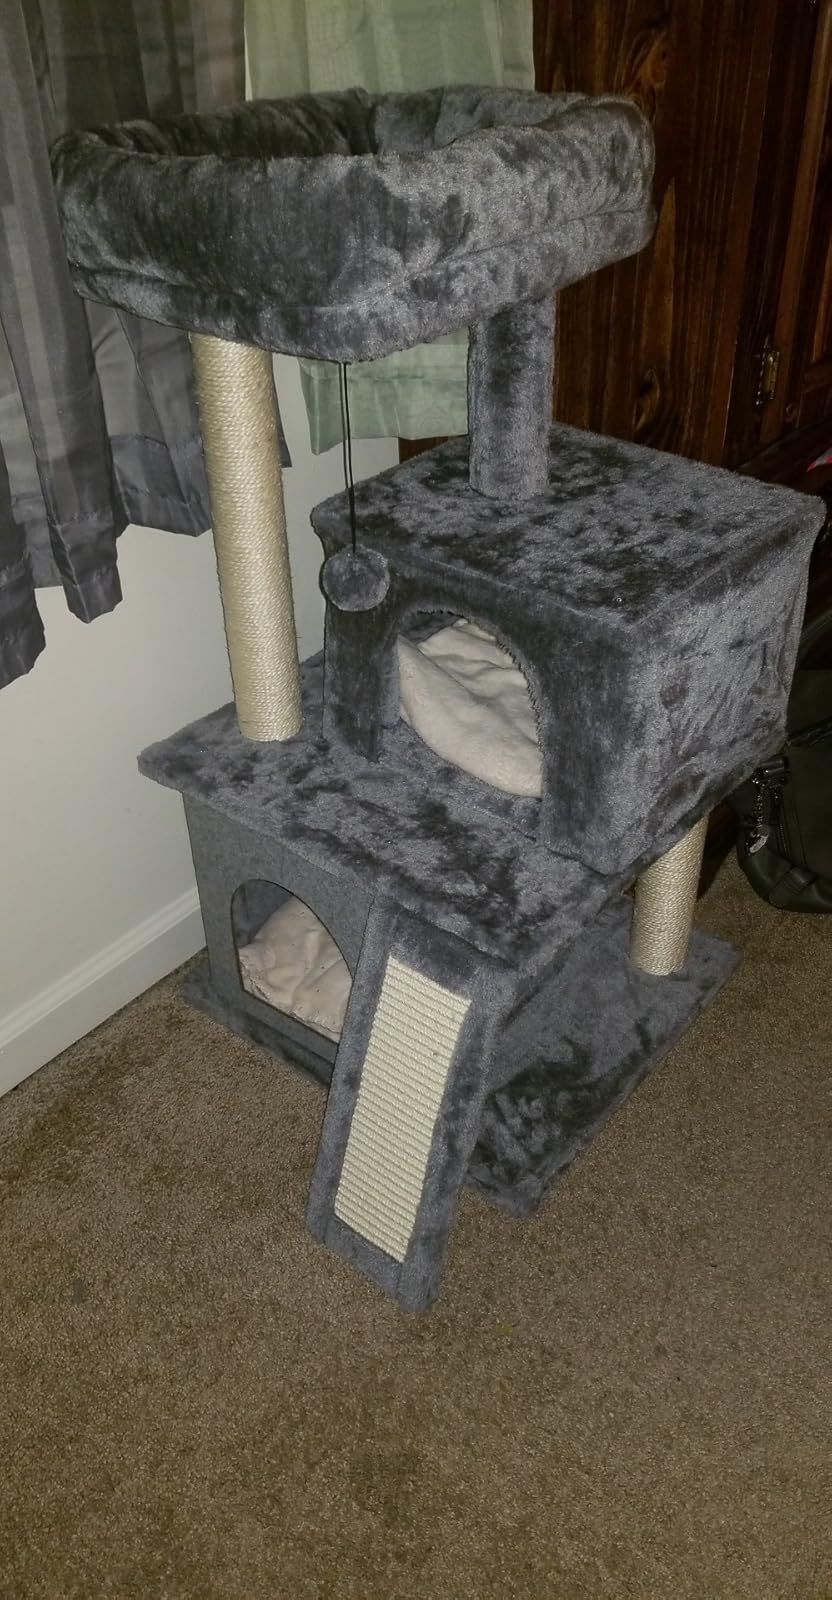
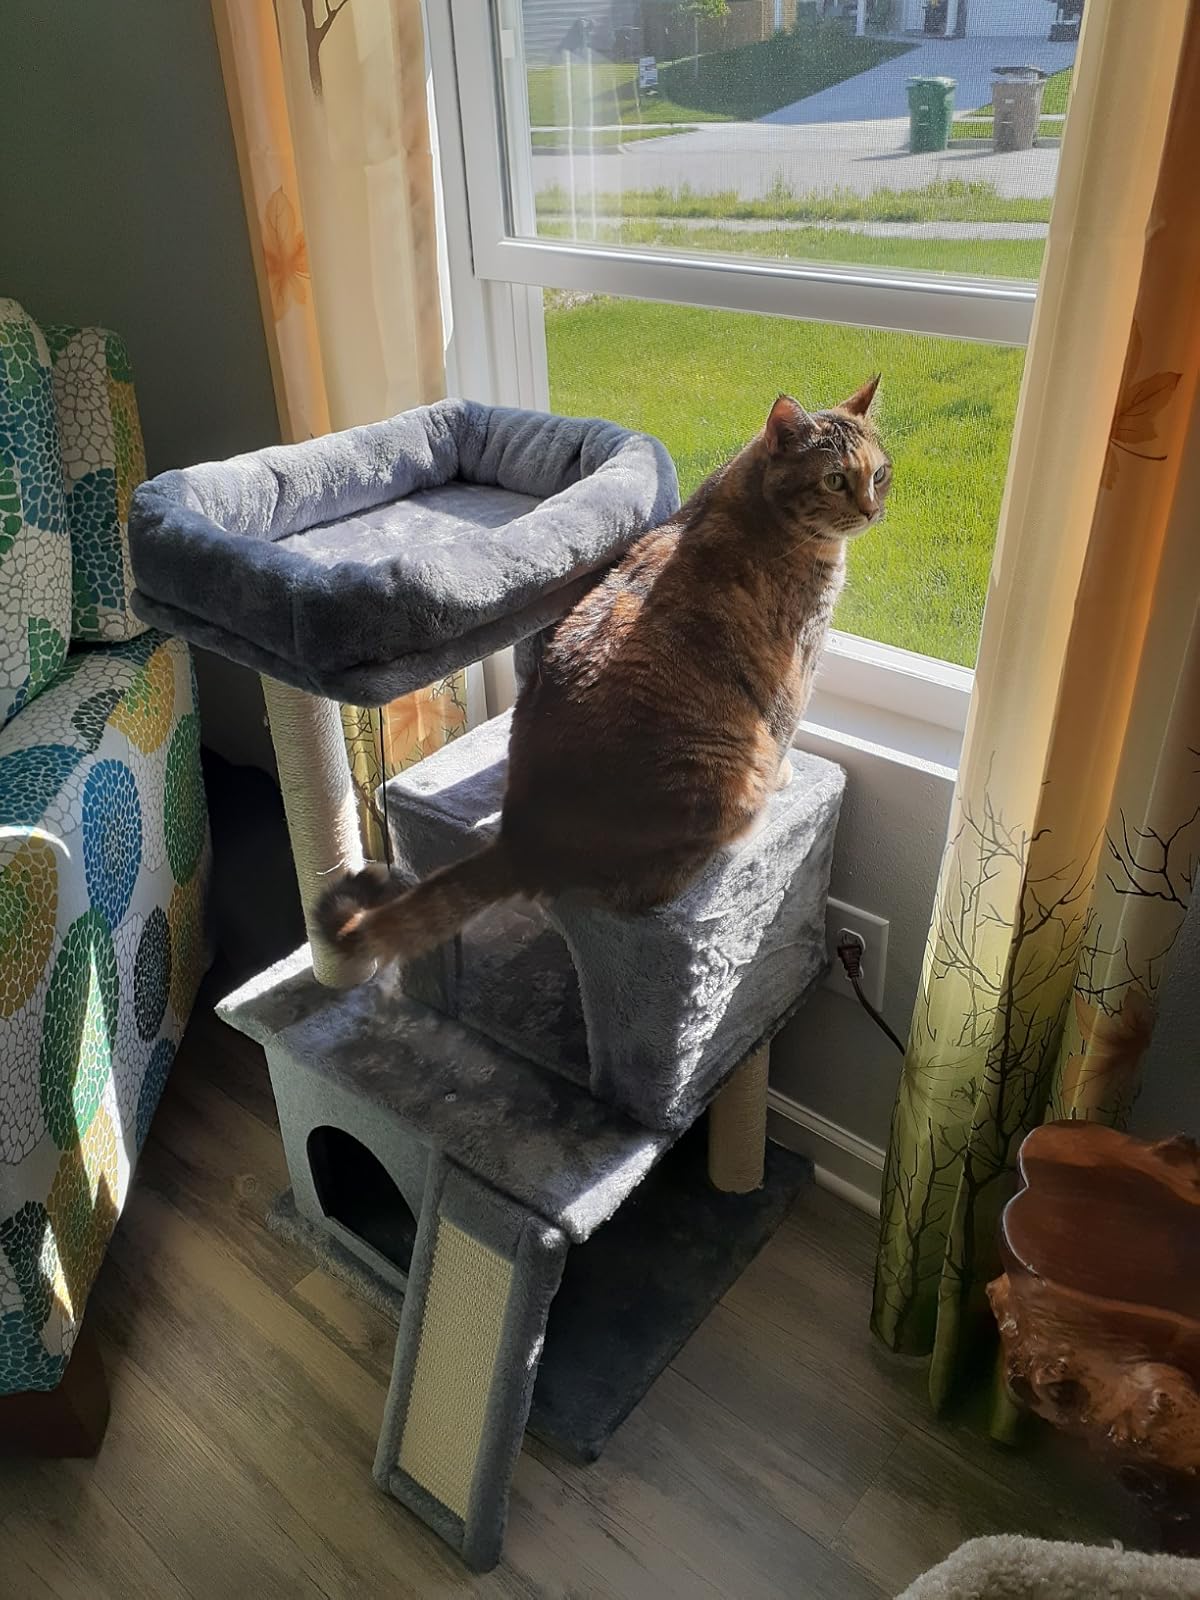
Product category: items_cat tree
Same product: yes